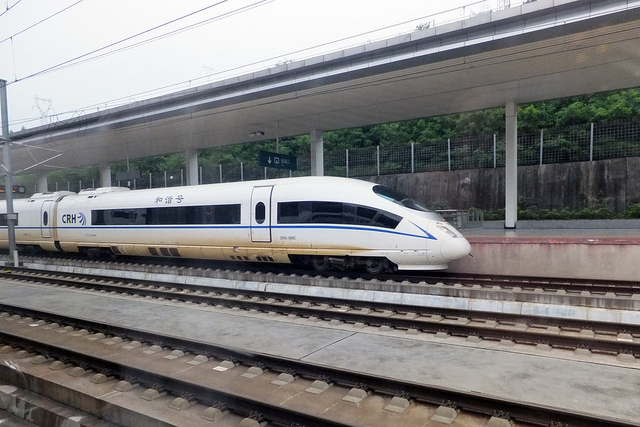
A white bullet train traveling past a train station.

A white train on the tracks next to a passenger platform.

A modern passenger train rests next to the boarding platform.

A photo of the train station with a bullet train pulling in.

a white and blue bullet train going down its track